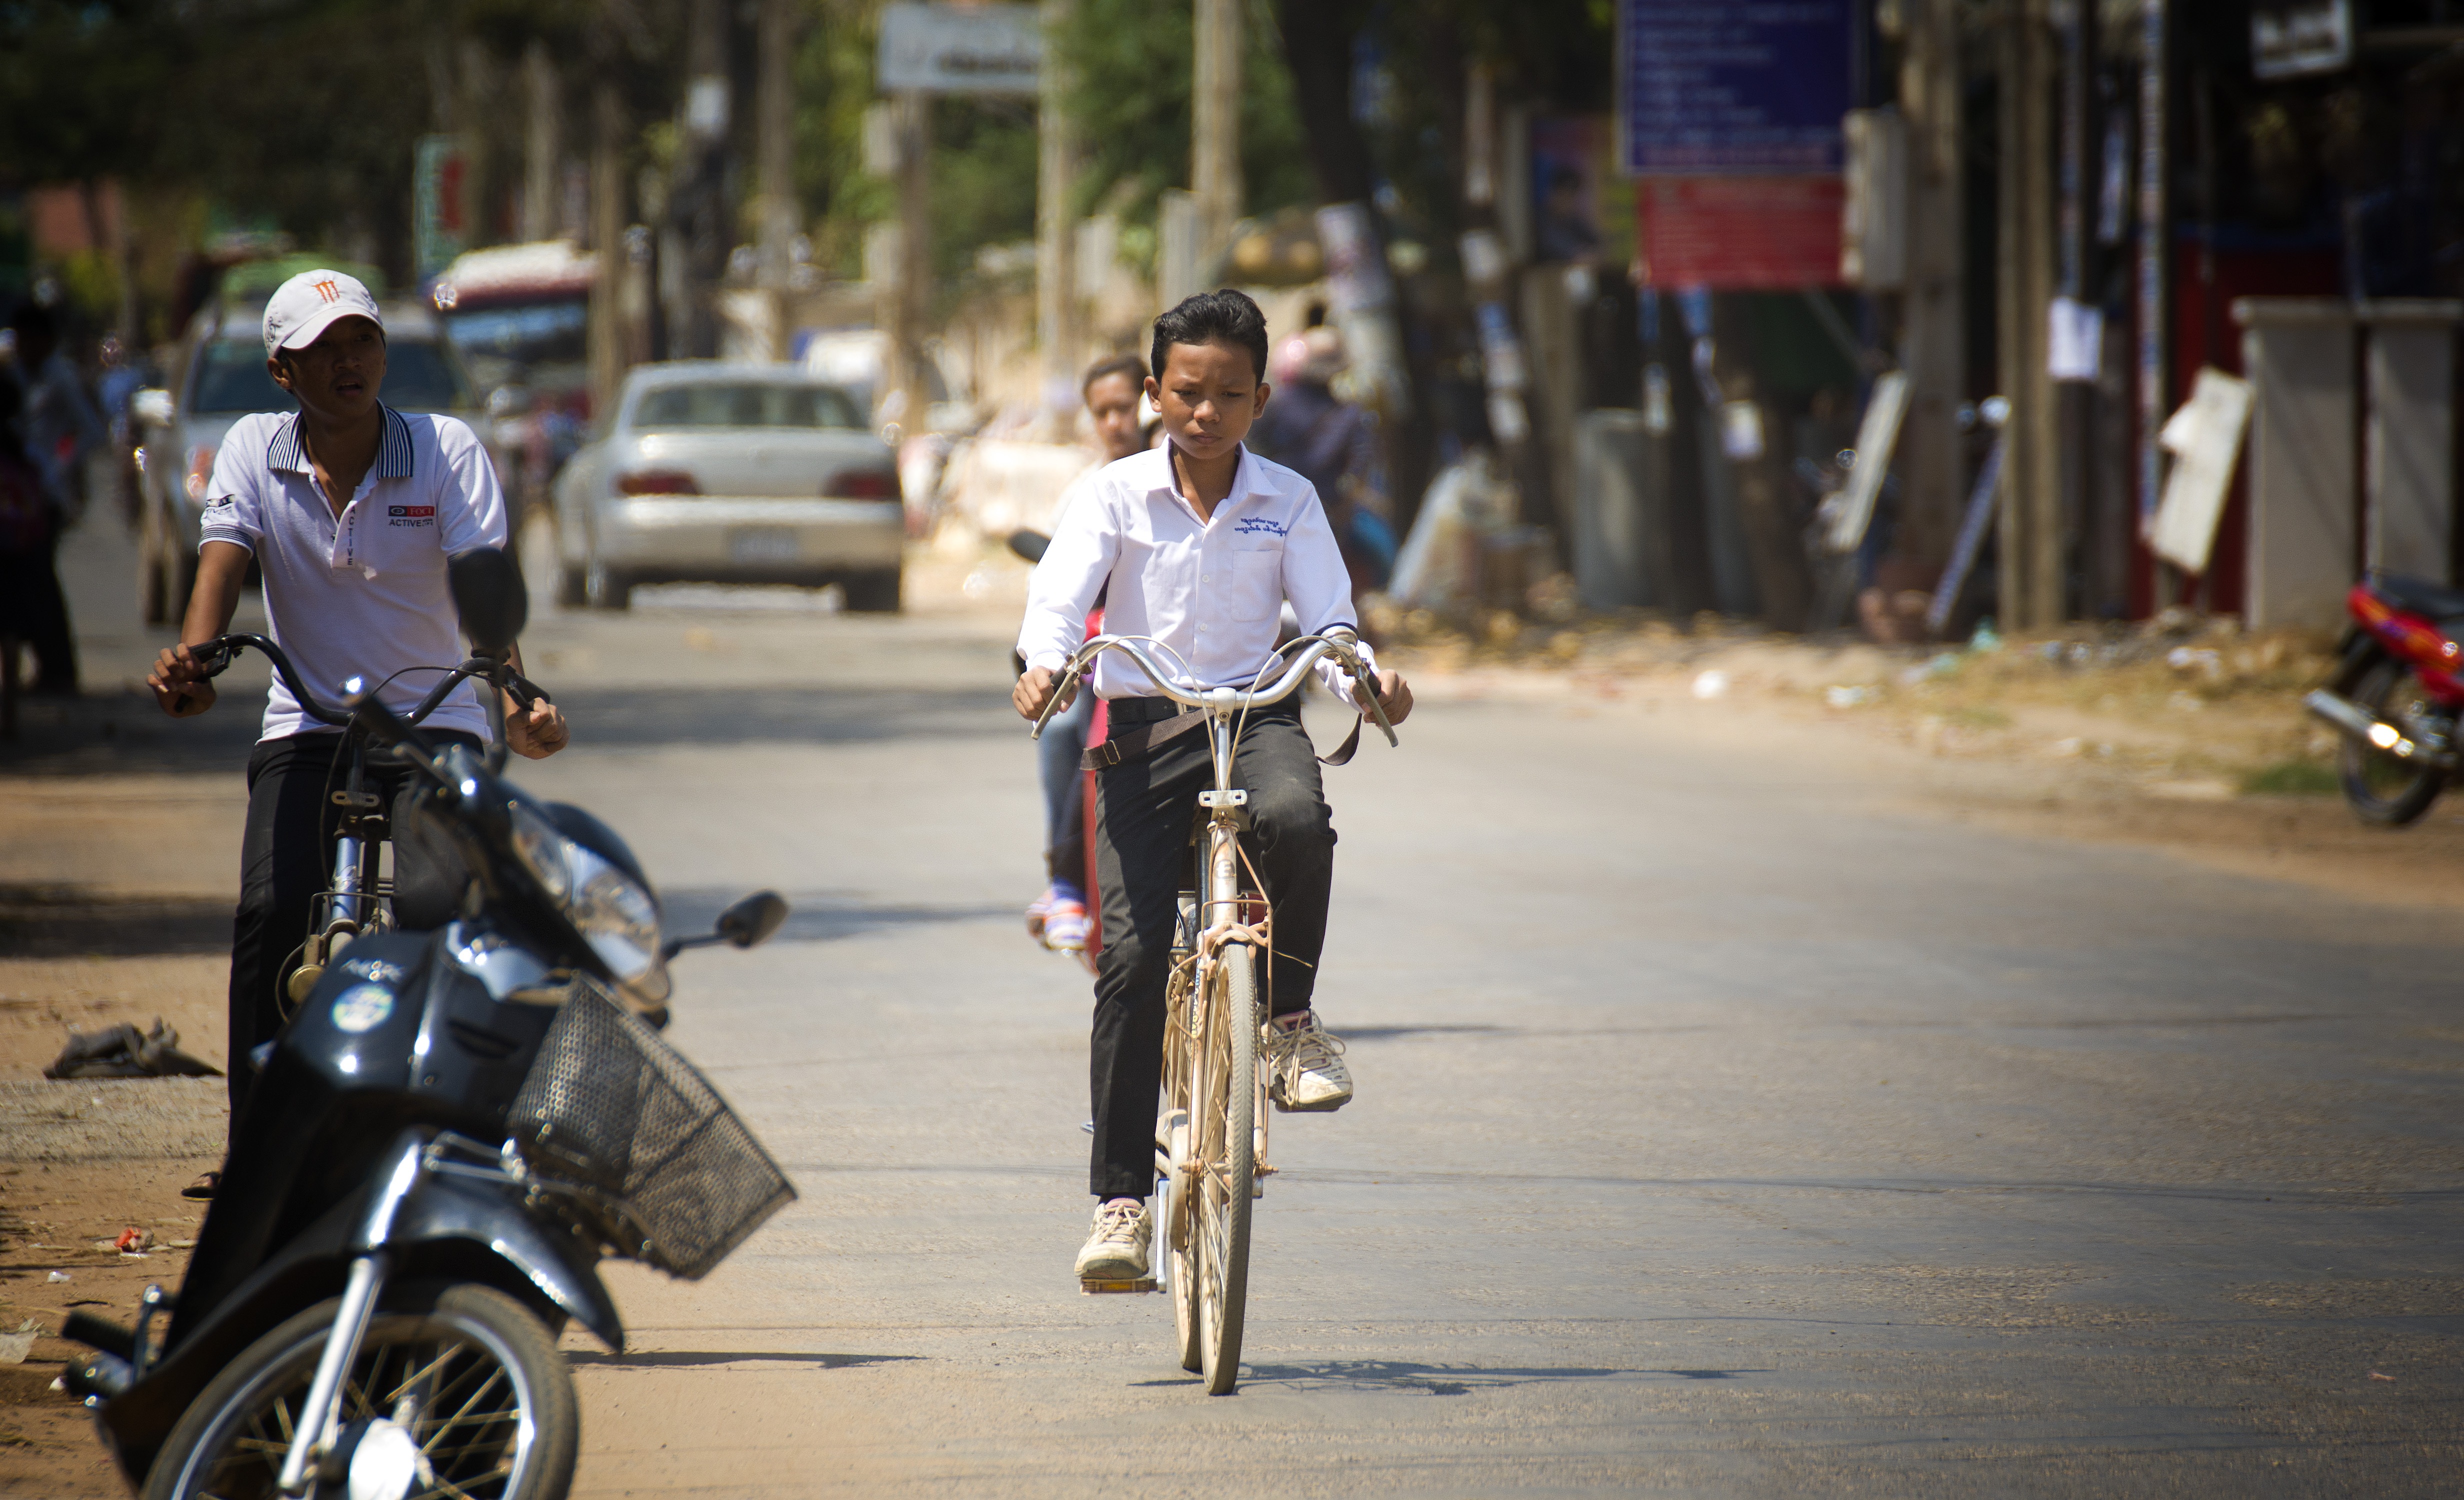
pedestrian, road, street, photography, bicycle, bike, photo, travel, portrait, vehicle, journey, color, tourism, cycling, kids, infrastructure, cambodia, capture, road cycling, go sightseeing